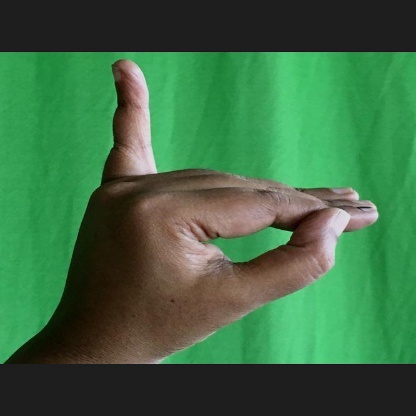
Mudra: Hamsapaksha